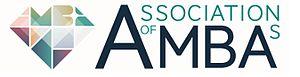
L'Association of MBAs est un organisme basé au Royaume-Uni qui accrédite les programmes des postgraduates ainsi que les Master of Business Administration des business schools. Cette association britannique est comparable à l'Association to Advance Collegiate Schools of Business américaine ou l'European Foundation for Management Development EFMD européenne.